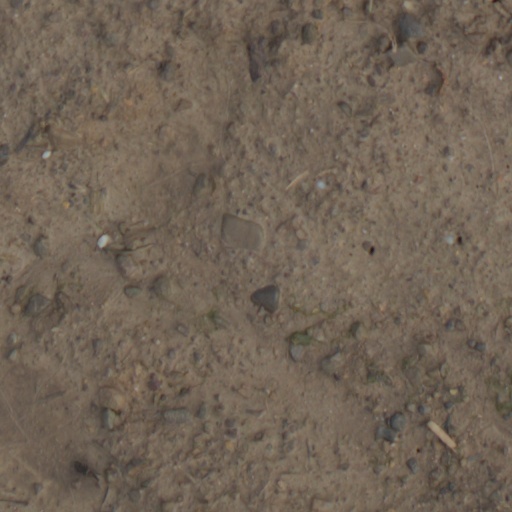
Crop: wheat